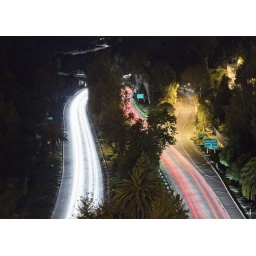
The less photographed view from the Cabrillo bridge over highway 163.